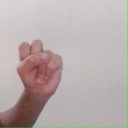
अक्षर: स